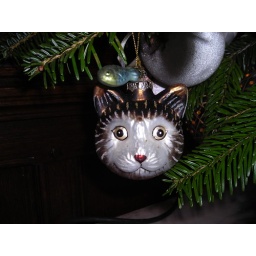
Liberty had a tree covered in cat and dog head baubles. Ick